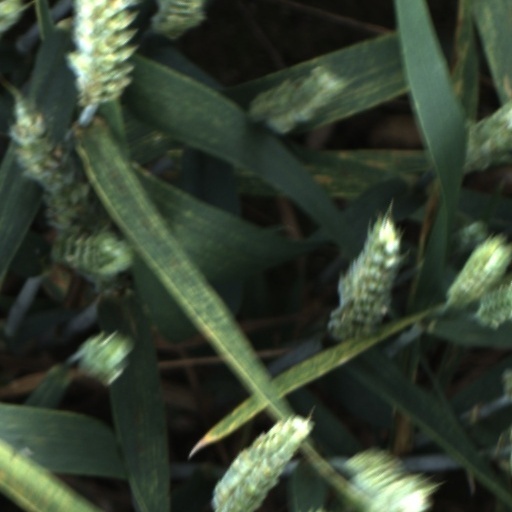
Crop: wheat